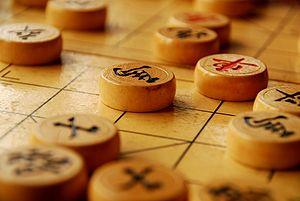
Jeu d'échecs chinois (Xiangqi)
Le xiangqi, aussi appelé « échecs chinois », est un jeu de société combinatoire abstrait qui se joue sur un tableau rectangulaire de 9 lignes de large sur 10 lignes de long. Le jeu est également connu au Japon sous le nom de kawanakajima shōgi.
Les relations entre la Chine et l'Inde, ou relations sino-indiennes ou relations indo-chinoises, sont les relations bilatérales entre la République populaire de Chine et la République de l’Inde. Historiquement, l’Inde et la Chine ont des relations depuis plus de 2 000 ans, mais les relations modernes commencent réellement en 1950, lorsque l’Inde a été parmi les premiers pays à mettre fin à leurs liens officiels avec la République de Chine et à reconnaître la République populaire de Chine comme le gouvernement légitime de la Chine continentale. La Chine et l’Inde sont les deux pays les plus peuplés et avec la plus grande croissance économique du monde. Leurs influences diplomatiques et économiques respectives ont augmenté l’importance de leur relation bilatérale.